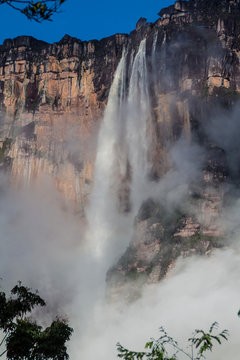
Landmark: Angel Falls